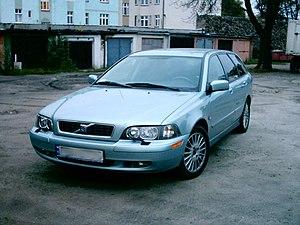
La Volvo S40 est une berline compacte produite par le constructeur automobile suédois Volvo de 1995 à 2012. La première génération fut produite entre 1995 et 2004 en berline S40 et break V40, la seconde, de 2004 à 2012 en berline S40 et break V50. Elle a remplacé les 440/460 avant de se faire remplacer par la Volvo V40
La Volvo S40 est une berline compacte produite par le constructeur automobile suédois Volvo de 1995 à 2012. La première génération est produite de 1995 et 2004 en berline S40 et break V40, la seconde, de 2004 à 2012 en berline S40 et break V50. Elle succède aux 440/460 avant d'être remplacé par la V40 deuxième du nom.